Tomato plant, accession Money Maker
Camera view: tilt-top (135 deg); turntable rotation: 330 degrees
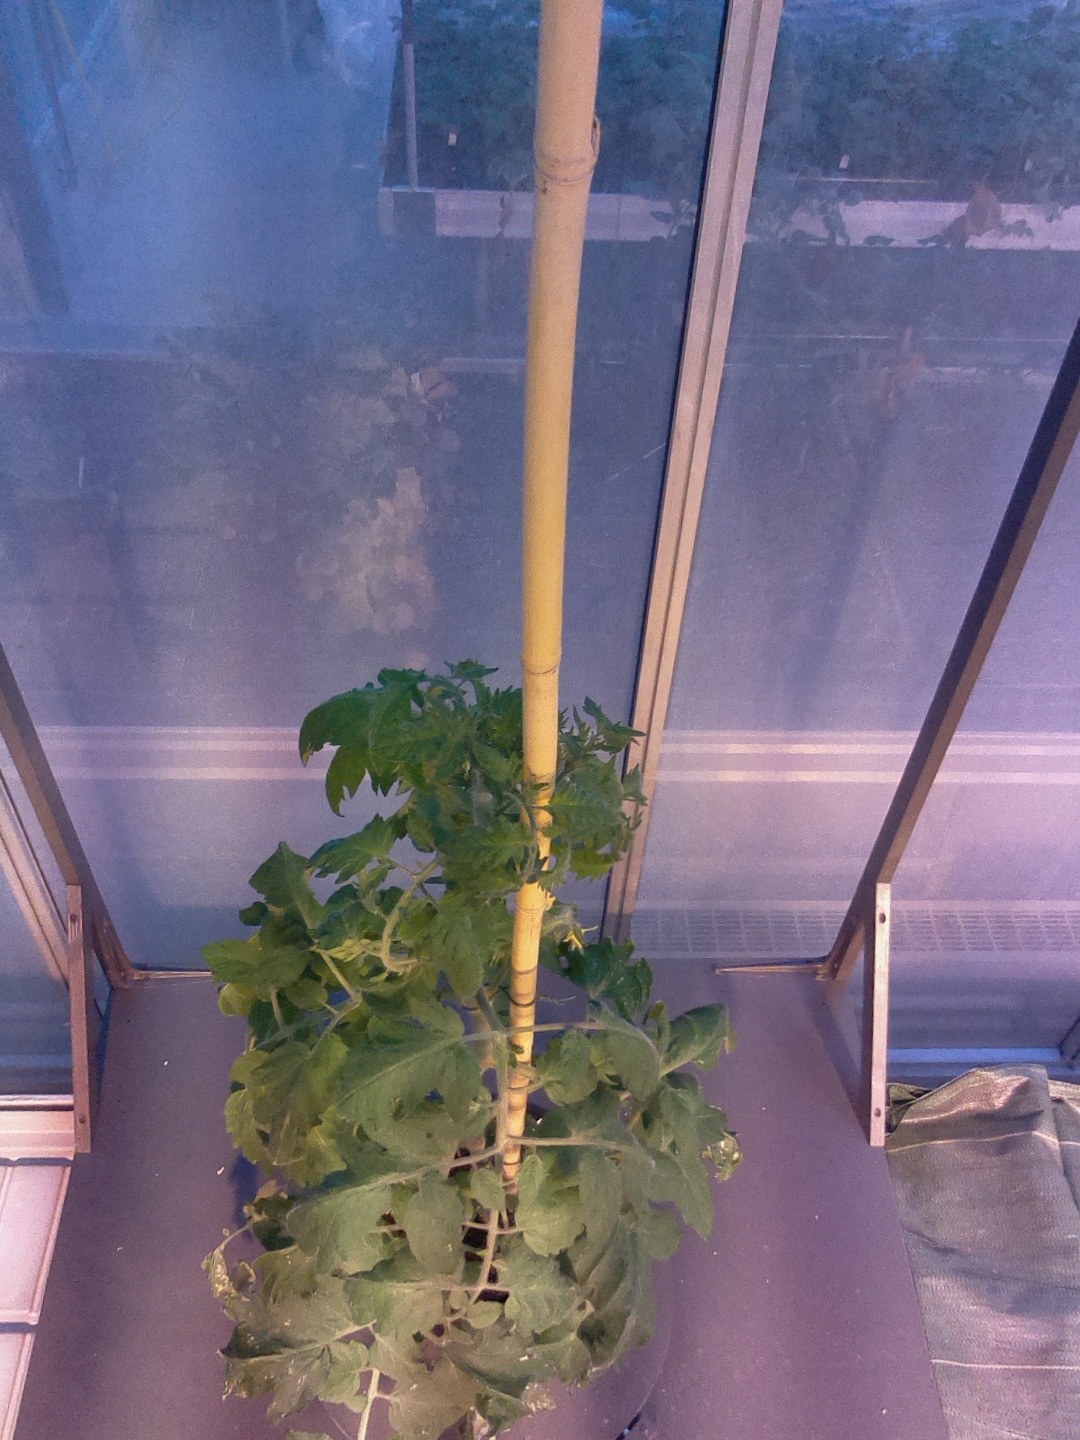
BBCH growth stage 62: 20%-30% of flowers open